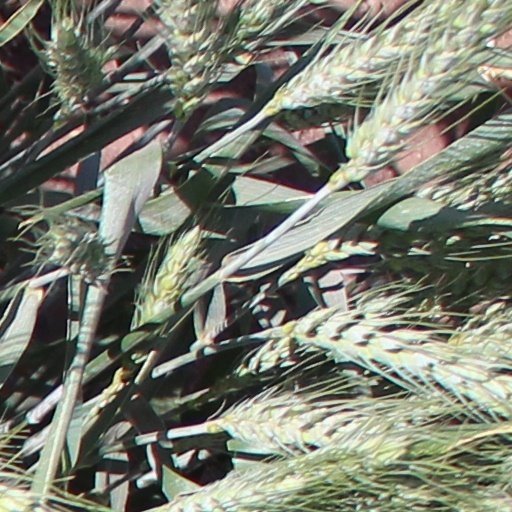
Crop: wheat